Marco Etcheverry

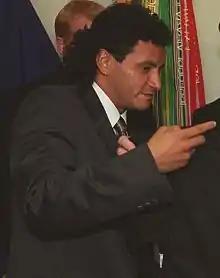
Etcheverry in 2000

Marco Antonio Etcheverry Vargas (born 26 September 1970) is a Bolivian former professional footballer who played as a forward or midfielder. A creative playmaker, he is considered one of the greatest Bolivian players of all time. Etcheverry played for D.C. United of Major League Soccer from 1996 to 2003. He helped D.C United win eight trophies during that time, and was nominated to the MLS Best XI in four consecutive seasons from 1996 to 1999.